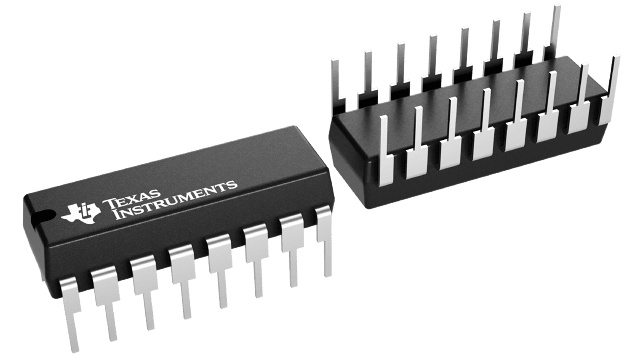
SN74ALS174N
SN74ALS174N Texas Instruments - Yeehing Electronics Hex D-Type Positive-Edge-Triggered Flip-Flops With Clear Pricing (USD) Quantity Unit Price 1 — 99 0.916 100 — 249 0.705 250 — 999 0.519 1,000 + 0.26 The above prices are for reference only. Specifications Manufacturer Texas Instruments Product Category Flip Flops RoHS Y Number of Circuits 7 Logic Family ALS Logic Type D-Type Flip-Flop Polarity Non-Inverting Input Type TTL Output Type TTL Propagation Delay Time 17 ns High Level Output Current - 0.4 mA Low Level Output Current 8 mA Supply Voltage - Min 4.5 V Supply Voltage - Max 5.5 V Minimum Operating Temperature 0 C Maximum Operating Temperature + 70 C Mounting Style Through Hole Package / Case PDIP-16 Packaging Tube Function D-Type Bus Interface Height 4.57 mm Length 19.3 mm Operating Temperature Range 0 C to + 70 C Series SN74ALS174 Width 6.35 mm Brand Texas Instruments Number of Channels 6 Number of Input Lines 3 Number of Output Lines 2 Operating Supply Voltage 5 V Product Type Flip Flops Reset Type Master Reset Factory Pack Quantity 25 Subcategory Logic ICs Unit Weight 0.033570 oz For more information, please refer to datasheet Documents SN74ALS174N Datasheet More Information These positive-edge-triggered flip-flops utilize TTL circuitry to implement D-type flip-flop logic. All have a direct-clear (CLR) input. The ALS175 and AS175B feature complementary outputs from each flip-flop.
Brand: Texas Instruments
Category: Electronics > Circuit Boards & Components > Semiconductors > Integrated Circuits & Chips